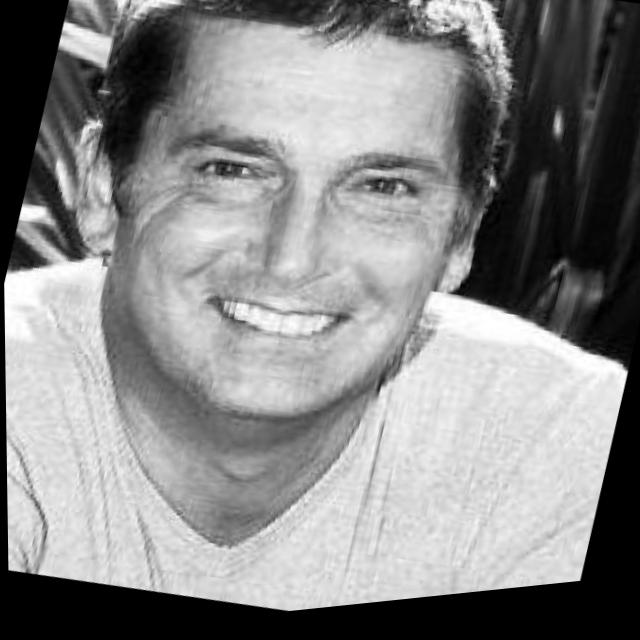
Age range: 45-64